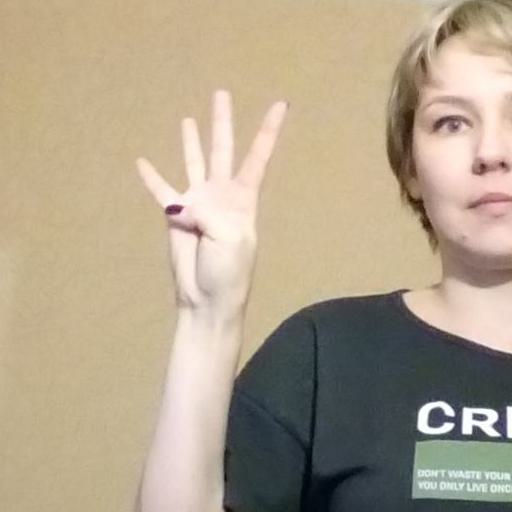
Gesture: four